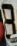
Number: 8